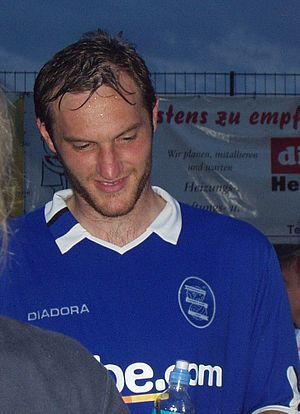
Martin Taylor est un footballeur anglais né le 9 novembre 1979 à Ashington. Il évolue actuellement au poste de défenseur.